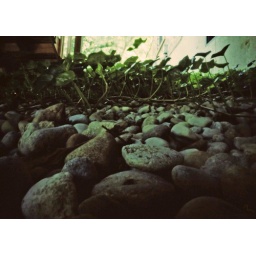
rocks and ivy under the house